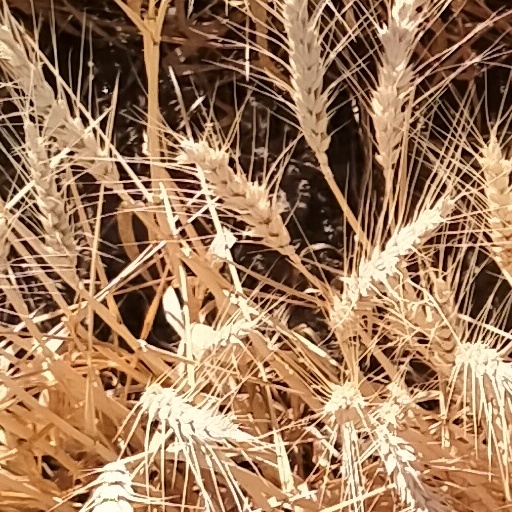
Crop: wheat